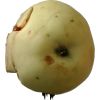
Label: Apple hit 1